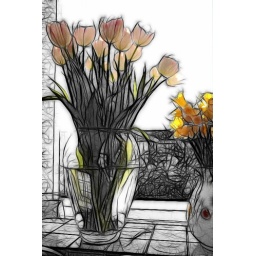
A Fractalious black and white sketch filter layer over normal shot, layer partly removed where you see the colour